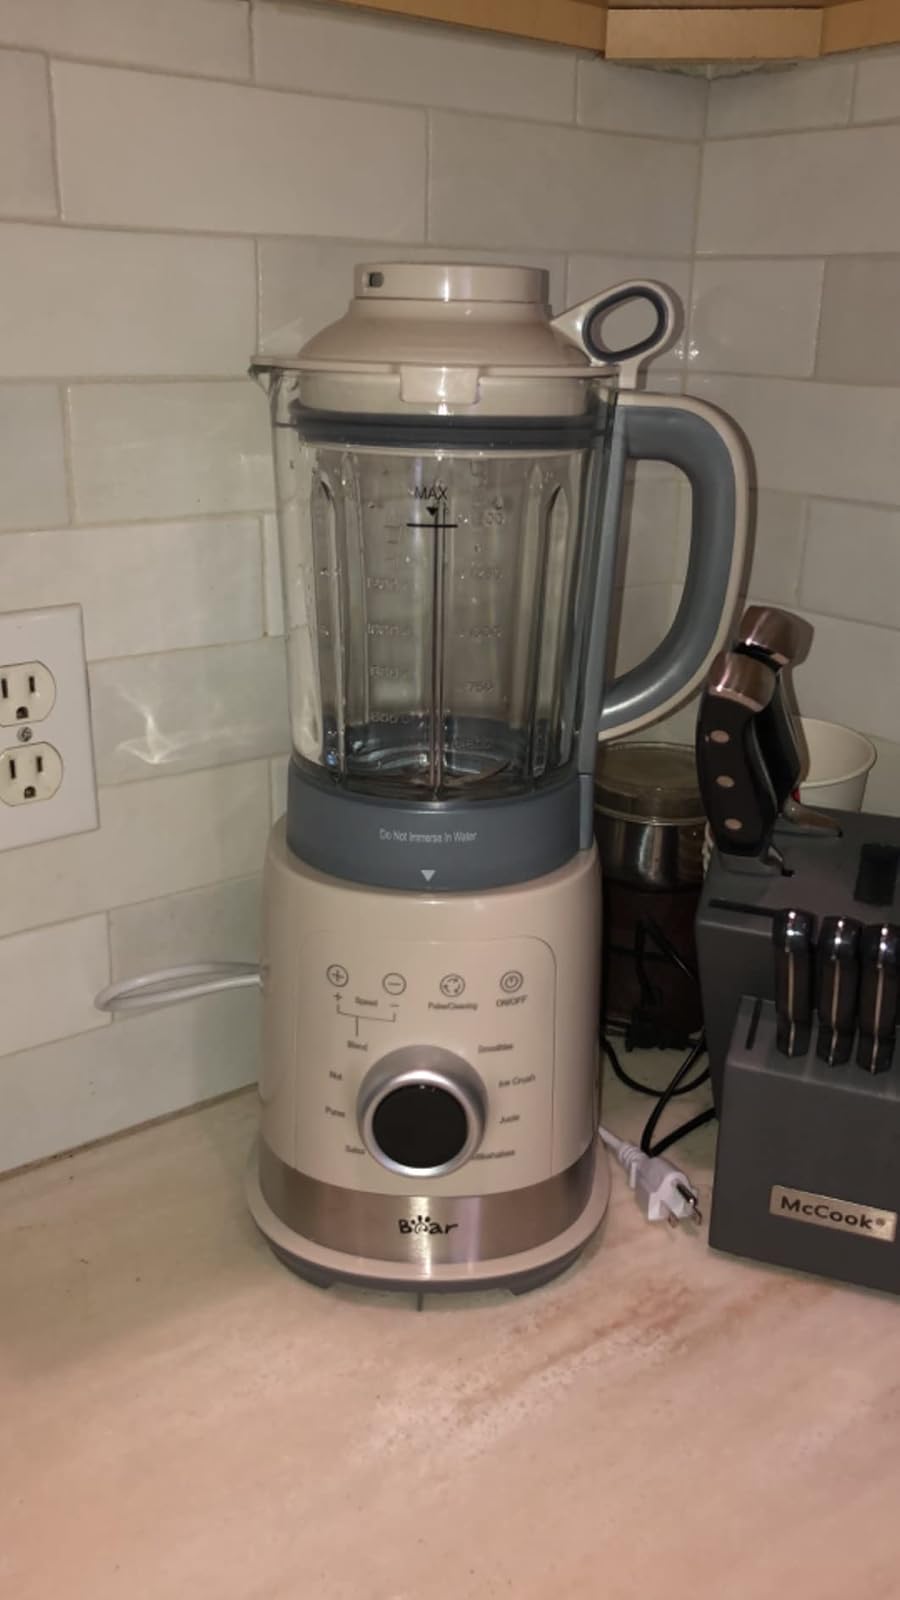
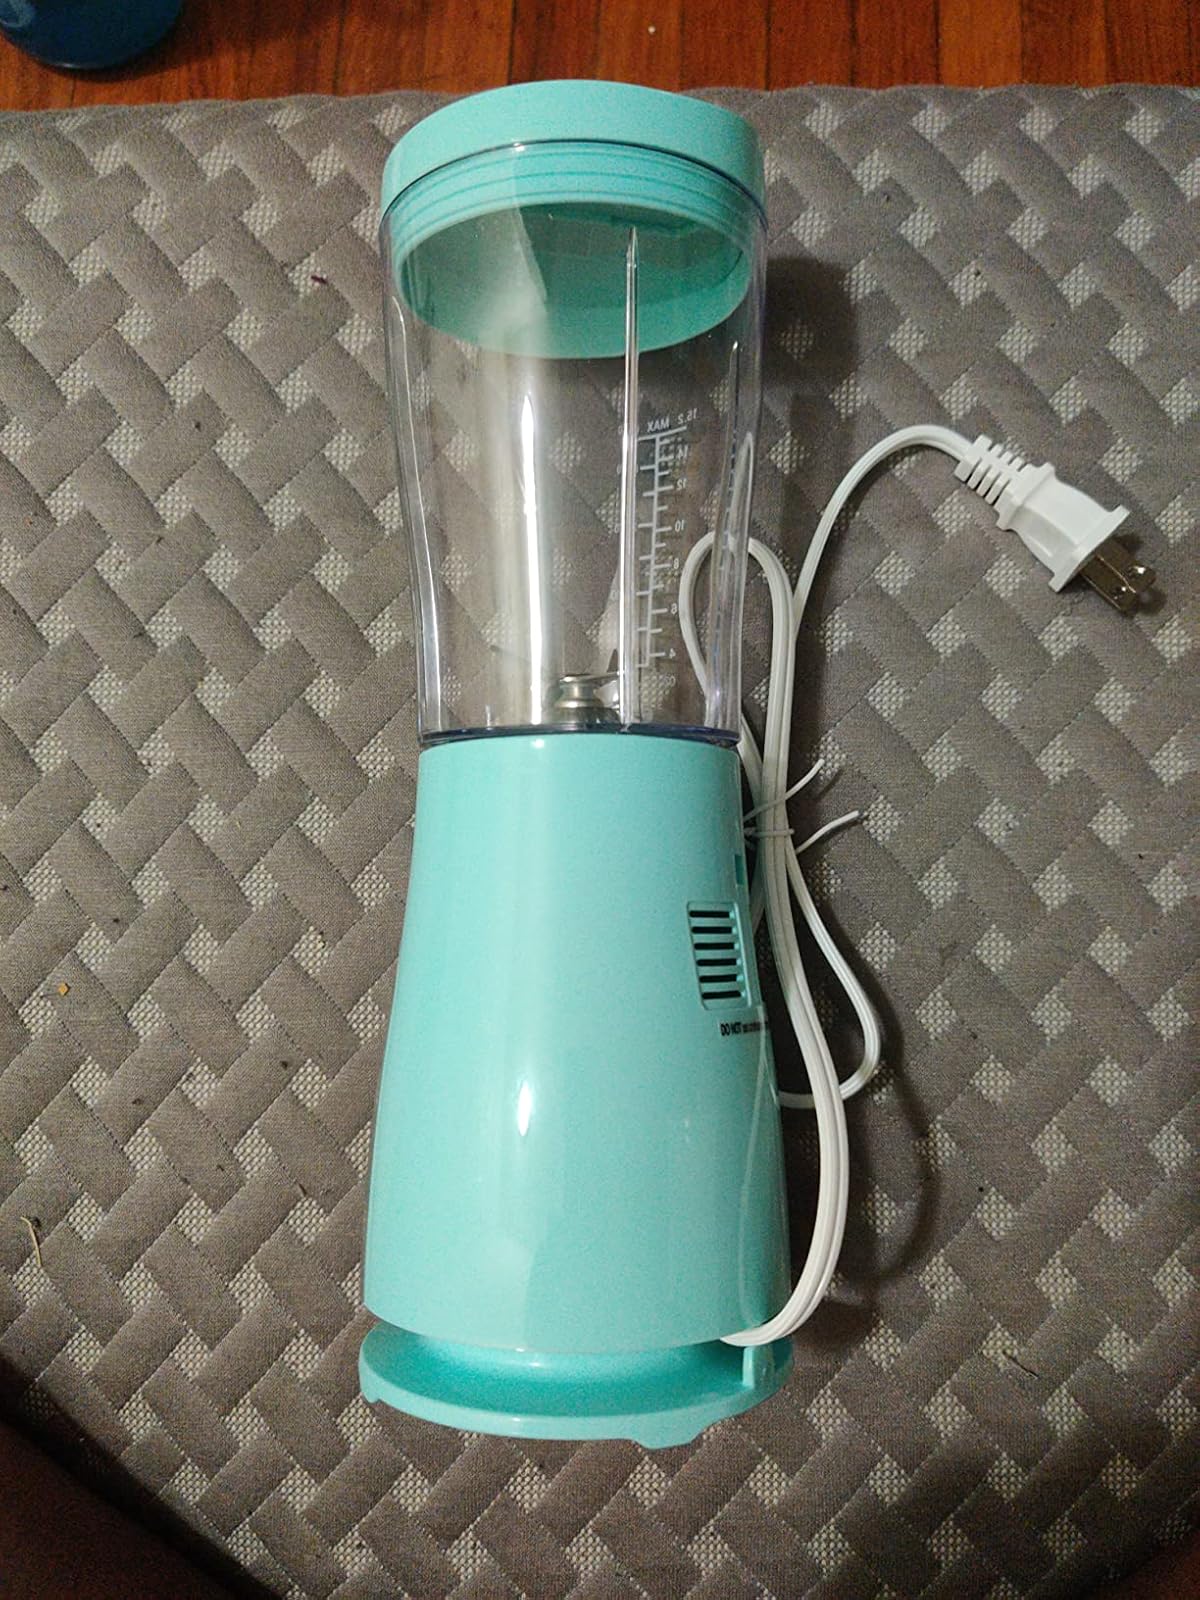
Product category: items_blender
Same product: no